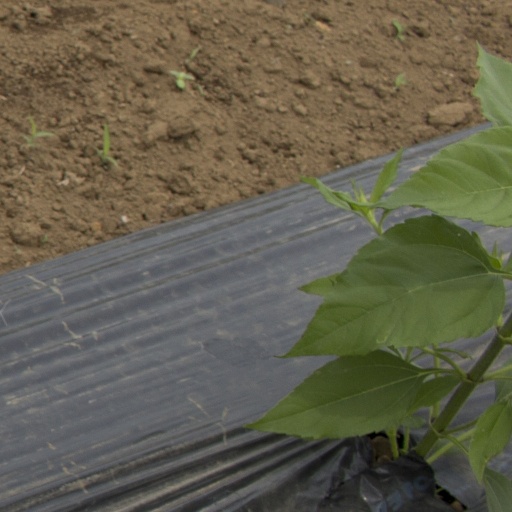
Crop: Jerusalem artichoke